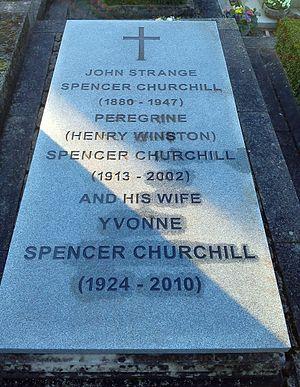
Le commandant John « Jack » Strange Spencer Churchill DSO, TD était le fils cadet de lord Randolph Churchill et Jennie Jerome et le frère de Winston Churchill.